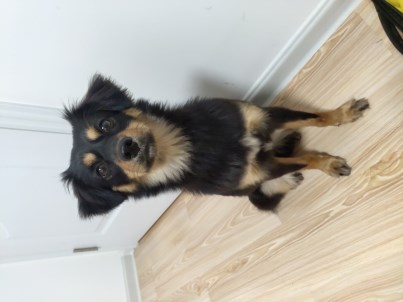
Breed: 806-n000129-papillon